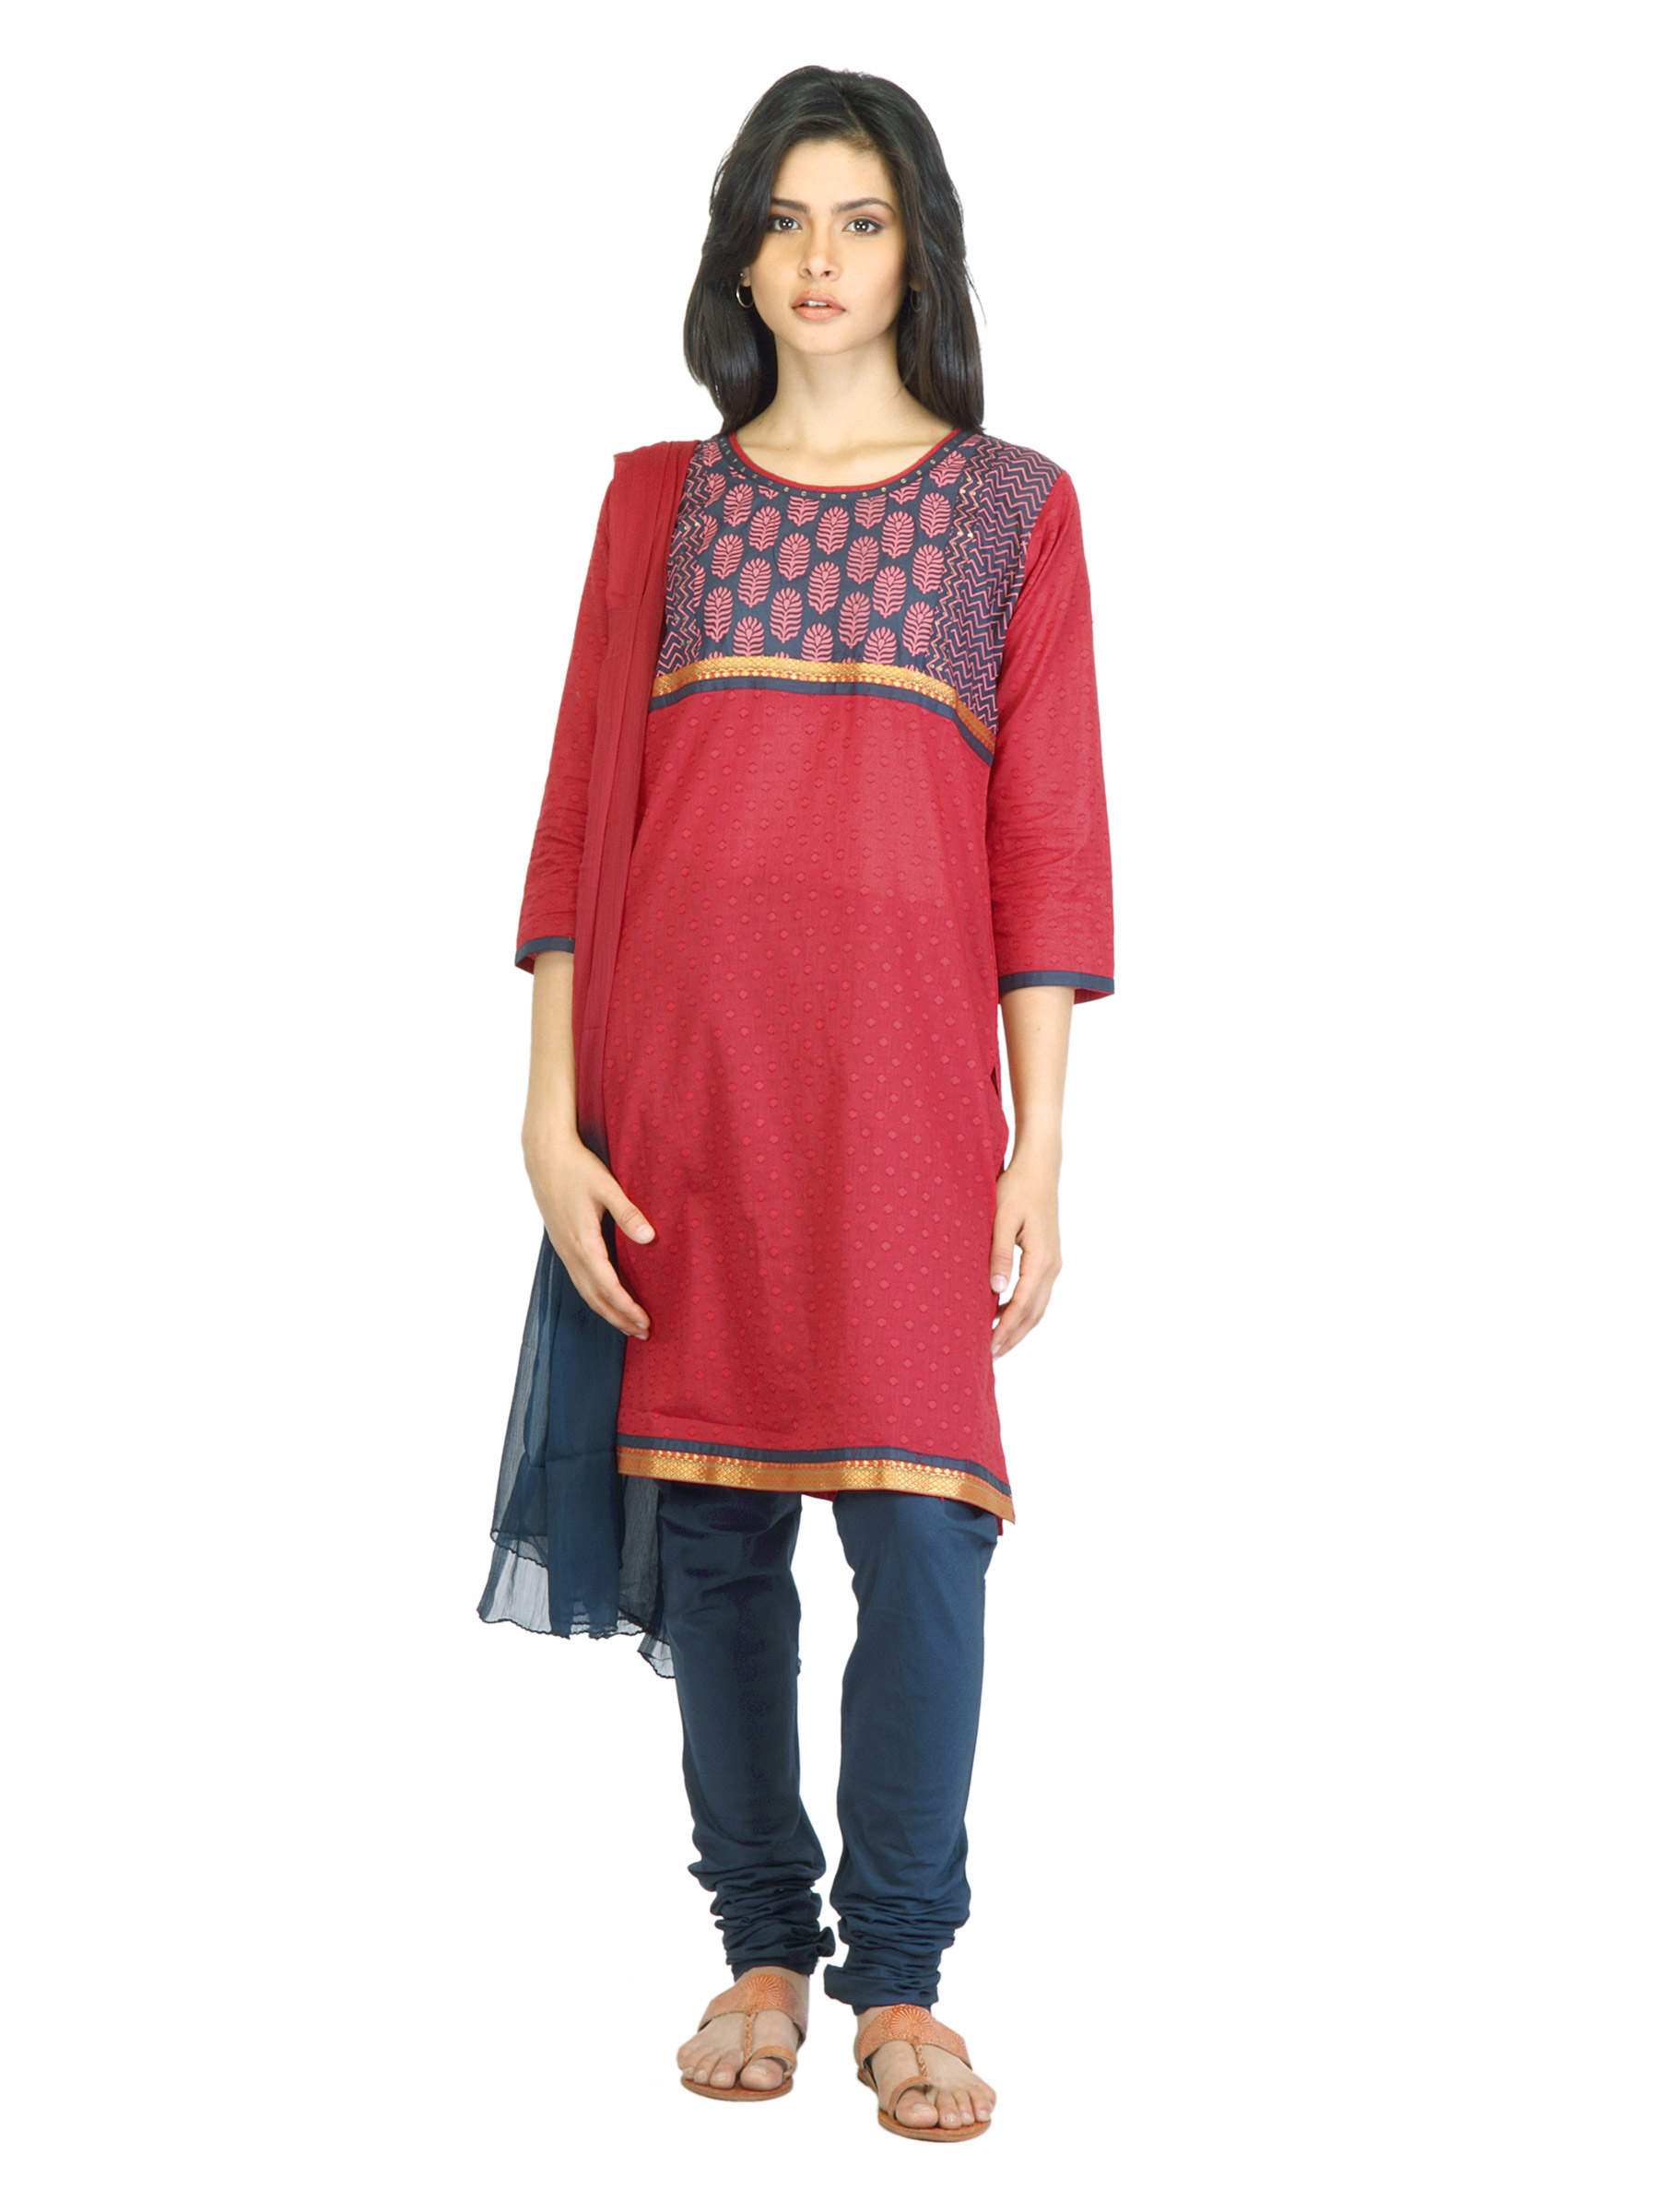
Vishudh Women Red & Navy Churidar Kurta with Dupatta
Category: Apparel / Apparel Set / Kurta Sets
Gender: Women
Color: Red
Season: Fall 2011
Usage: Ethnic